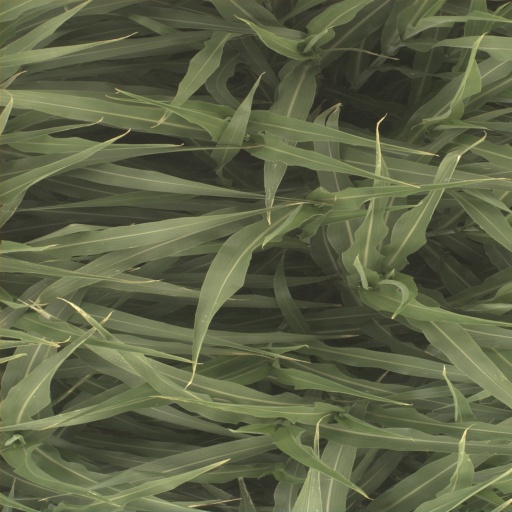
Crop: sorghum